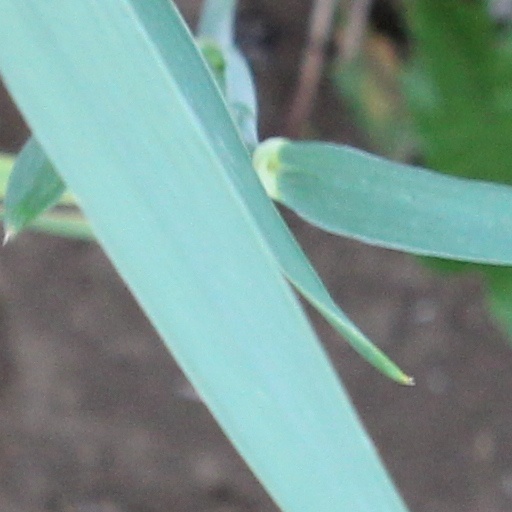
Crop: wheat